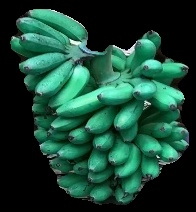
Variety: rasbale
Grade: grade1